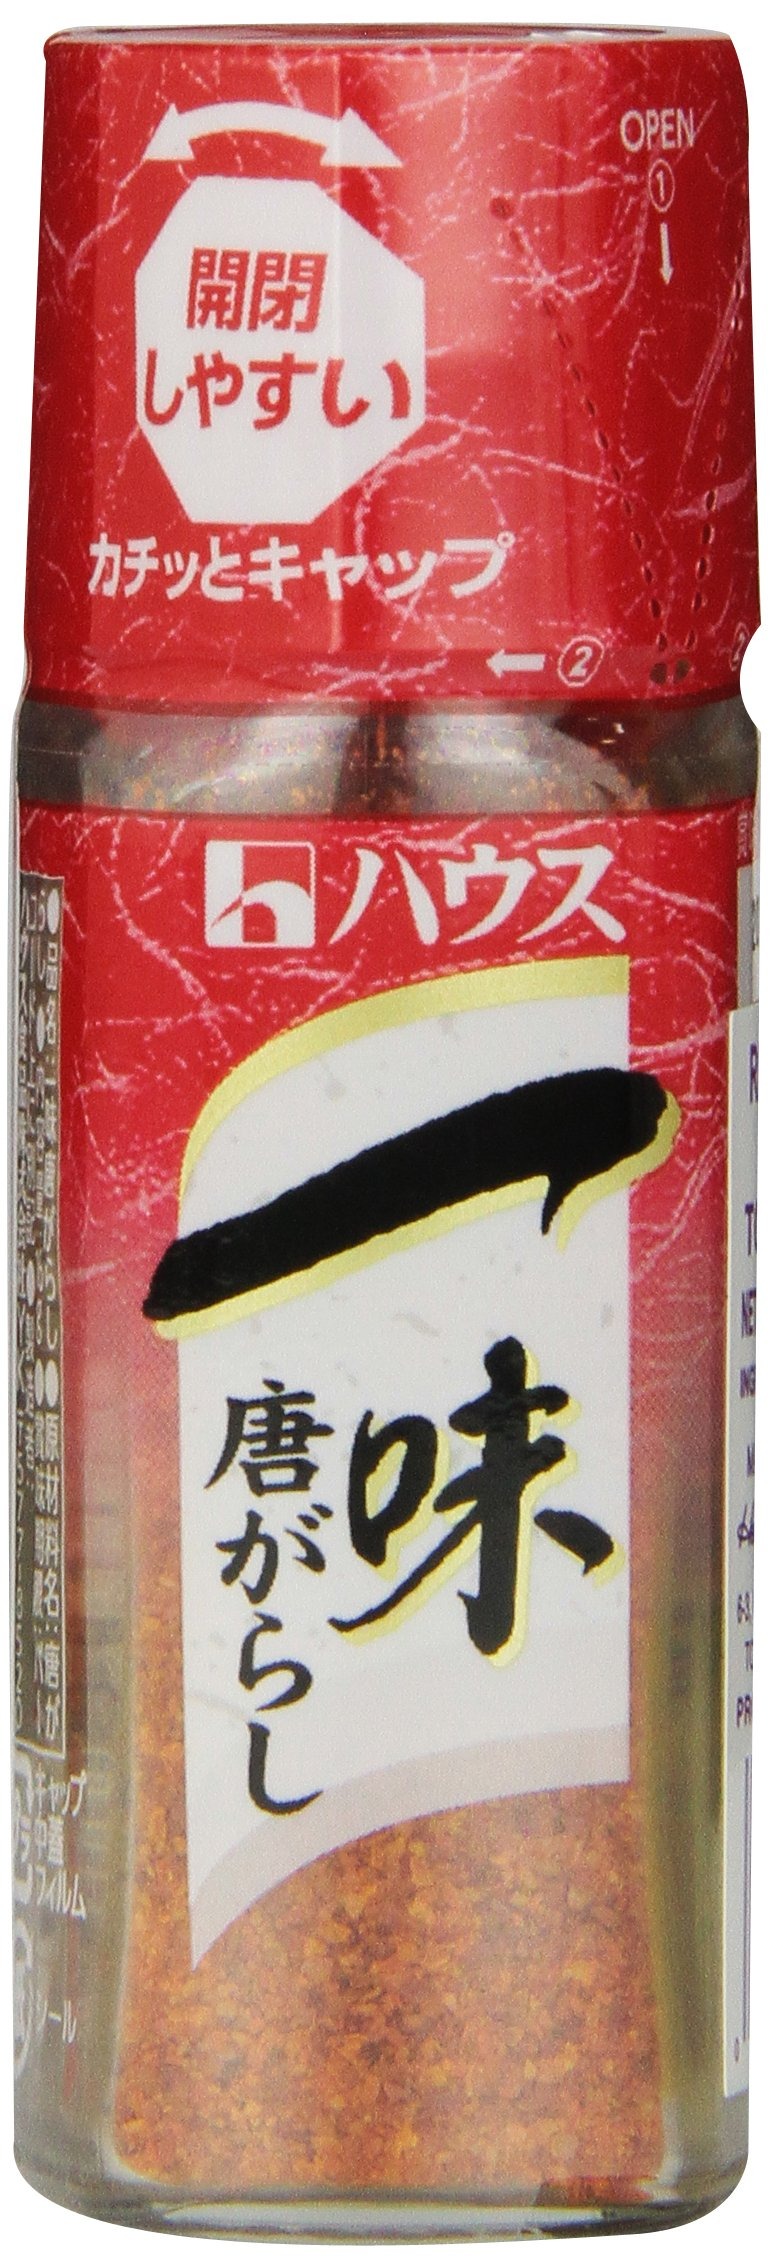
Item Name: House Foods Ichimi Togarashi Red Pepper, 0.56-Ounce Bottles (Pack of 10)
Bullet Point 1: Spicier than shichimi pepper mix
Bullet Point 2: Versatile topping for any dish
Bullet Point 3: Made by Japan's leading spice manufacturer
Bullet Point 4: Made in Japan
Value: 5.6
Unit: Ounce

Price: 8.58